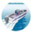
Label: ship